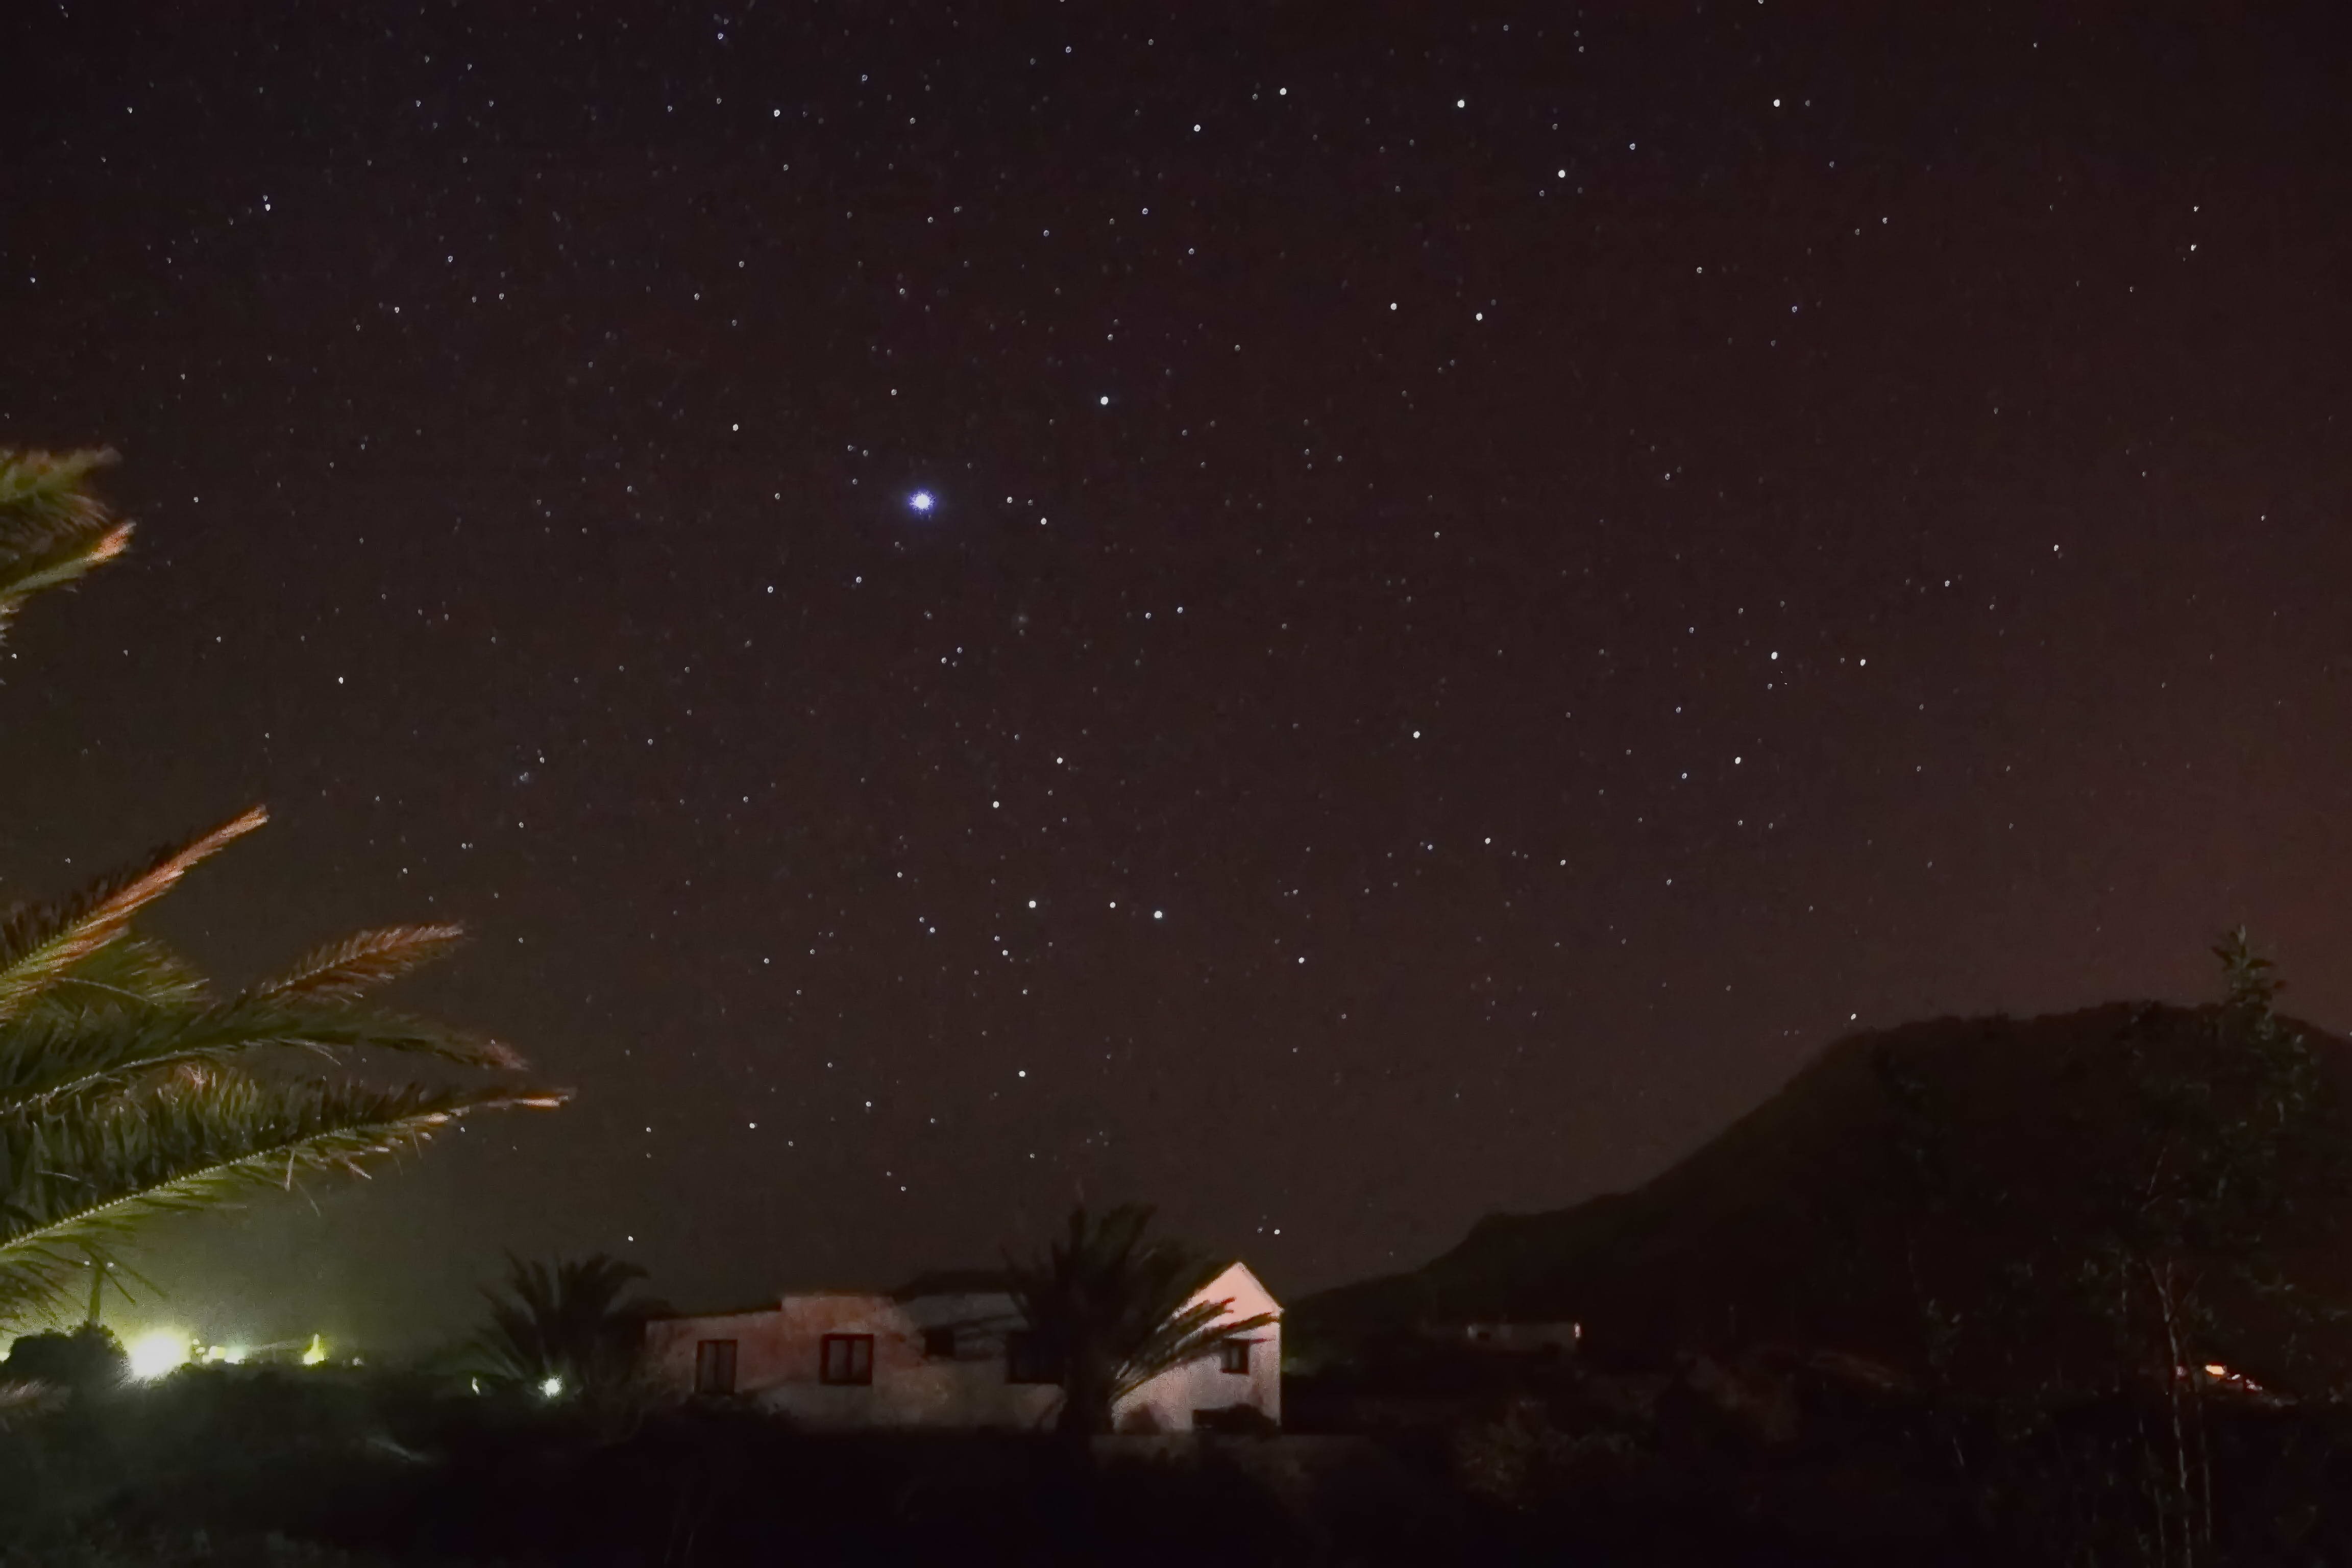
landscape, night, star, cosmos, atmosphere, palm, aurora, astronomy, mood, midnight, astronomical object, star tent